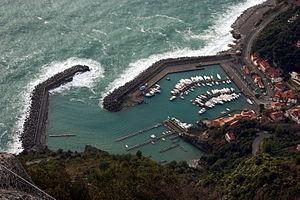
Maratea est une commune italienne d'environ 4 980 habitants, située dans la province de Potenza, dans la région Basilicate, en Italie méridionale.